Shickluna Shipyard

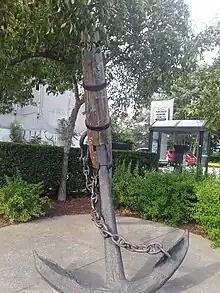
Monument commemorating the history of Shickluna Shipyard in Downtown St. Catharines

The site of the former shipyard is near Burgoyne Bridge and the Twelve Mile Creek. This location has been the subject of archaeology digs. These digs began in 2019 but were halted due to the COVID-19 pandemic in Ontario, before resuming in 2022. The archaeology team was led by Kimberly Monk, a history professor at Brock University. She and other researchers recovered 2,000 artifacts from the site. The work was funded through a federal grant and corporate sponsors.